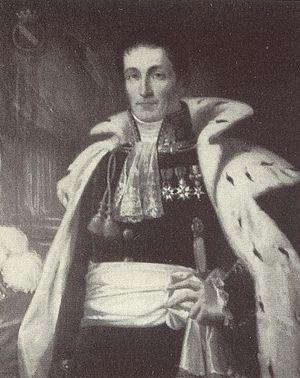
Louis de La Forest Divonne (1765-1838), pair de France
L'armée des émigrés ou l'Armée des Princes, est une armée contre-révolutionnaire constituée de personnes qui ont émigré depuis la France sous la Révolution française.